Asus ZenFone

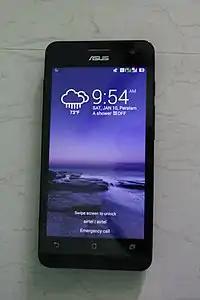
ZenFone 5

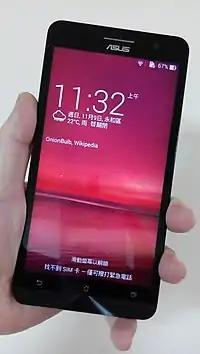
ZenFone 5

The ZenFone 4 is the 4-inch WVGA (800×480) TFT display model. The ZenFone 4 features a 1.2 GHz dual-core Intel Atom Z2520 saltwell processor, a 5 MP rear & 0.3 MP front camera and 1 GB RAM. However, ZenFone 4 does not have an LED flash unlike the rest of the models in the ZenFone series.